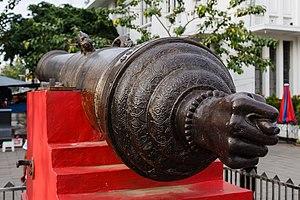
Le signe de la figue est un geste - pouce coincé entre deux doigts - utilisé pour conjurer le mauvais œil, insulter quelqu'un ou refuser une demande.